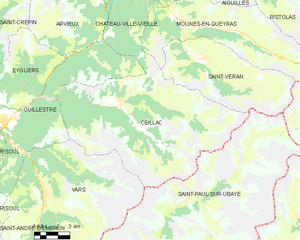
Carte des communes françaises: Ceillac